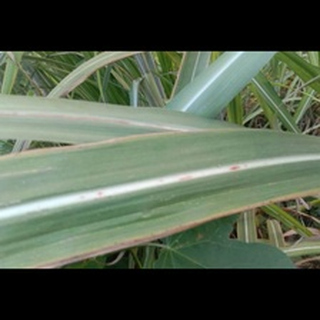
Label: sugarcane_red_rot